History of Palm Beach County, Florida

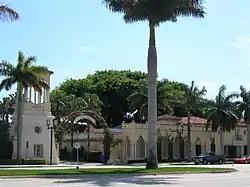
The Administration Buildings, a historic site designed by Addison Mizner in Boca Raton in the 1920s

The first census of Palm Beach County in 1910 tallied a population of 5,577. On April 17, 1911, the town of Palm Beach was incorporated as the county's second municipality, a few months after it became known that West Palm Beach planned to annex the community. Prior to the 1910s, many African-Americans employees at Flagler's hotels resided in a section of Palm Beach known as the "Styx". However, they would be evicted between 1910 and 1912, with most of them relocating to the northern West Palm Beach neighborhoods of Freshwater, Northwest, and Pleasant City. James McCurdy conducted the first flight over Palm Beach County in 1911 after flying above Palm Beach and West Palm Beach. On October 9 of that year, Delray Beach was incorporated as a town, becoming Palm Beach County's third municipality. Two years later, in 1913, Lake Worth was established as a town by charter, which originally banned African-Americans from living there.